Underage (TV series)

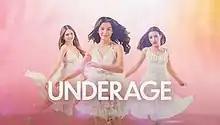
Title card

Underage is a 2023 Philippine television drama series broadcast by GMA Network. The series is an adaptation of the 1980 film of the same title by Regal Films. Directed by Rechie Del Carmen, it stars Lexi Gonzales, Elijah Alejo and Hailey Mendes. It premiered on January 16, 2023 on the network's Afternoon Prime line up. The series concluded on May 5, 2023 with a total of 78 episodes.